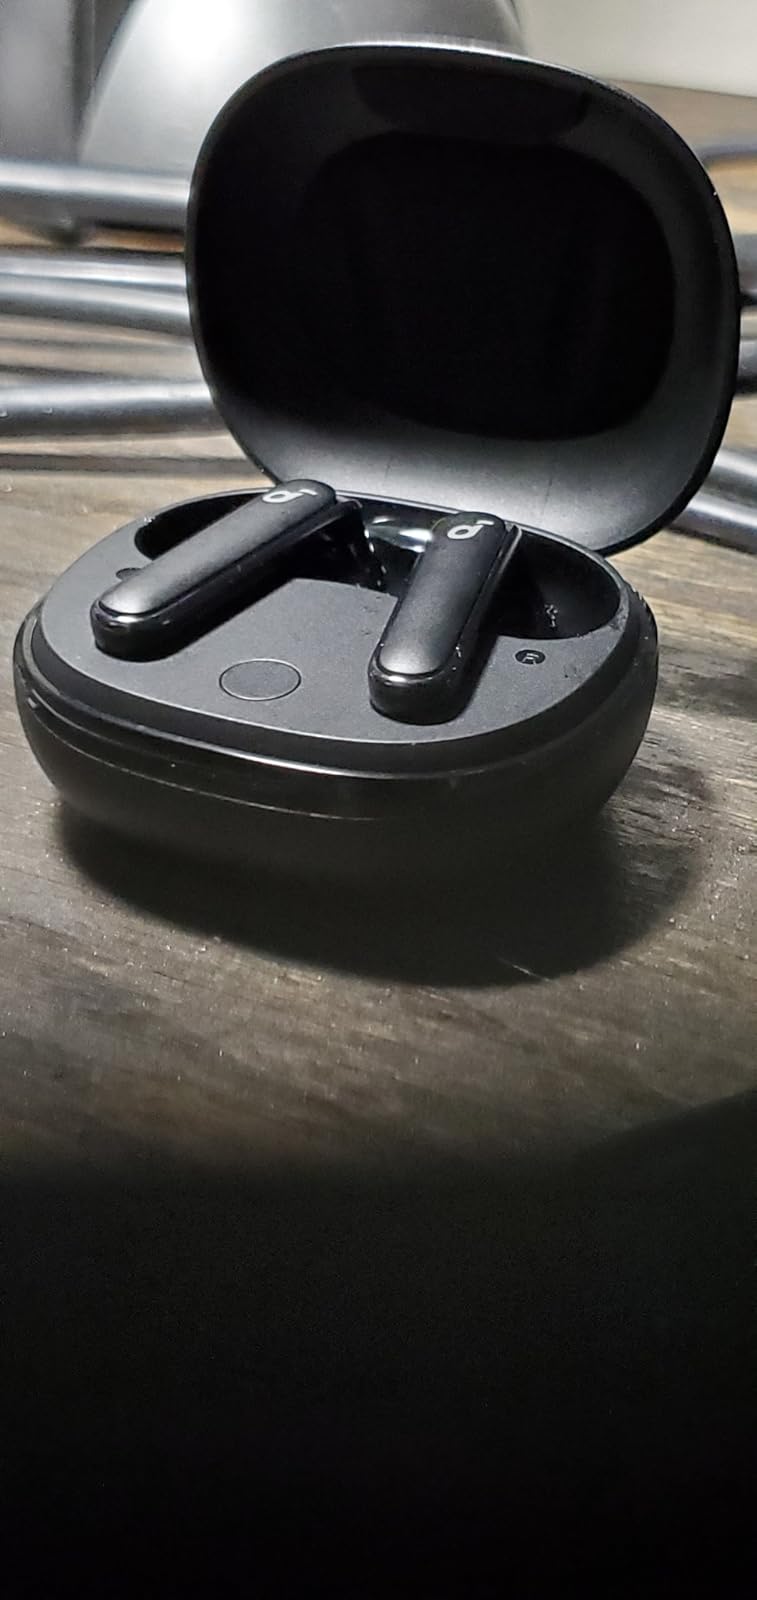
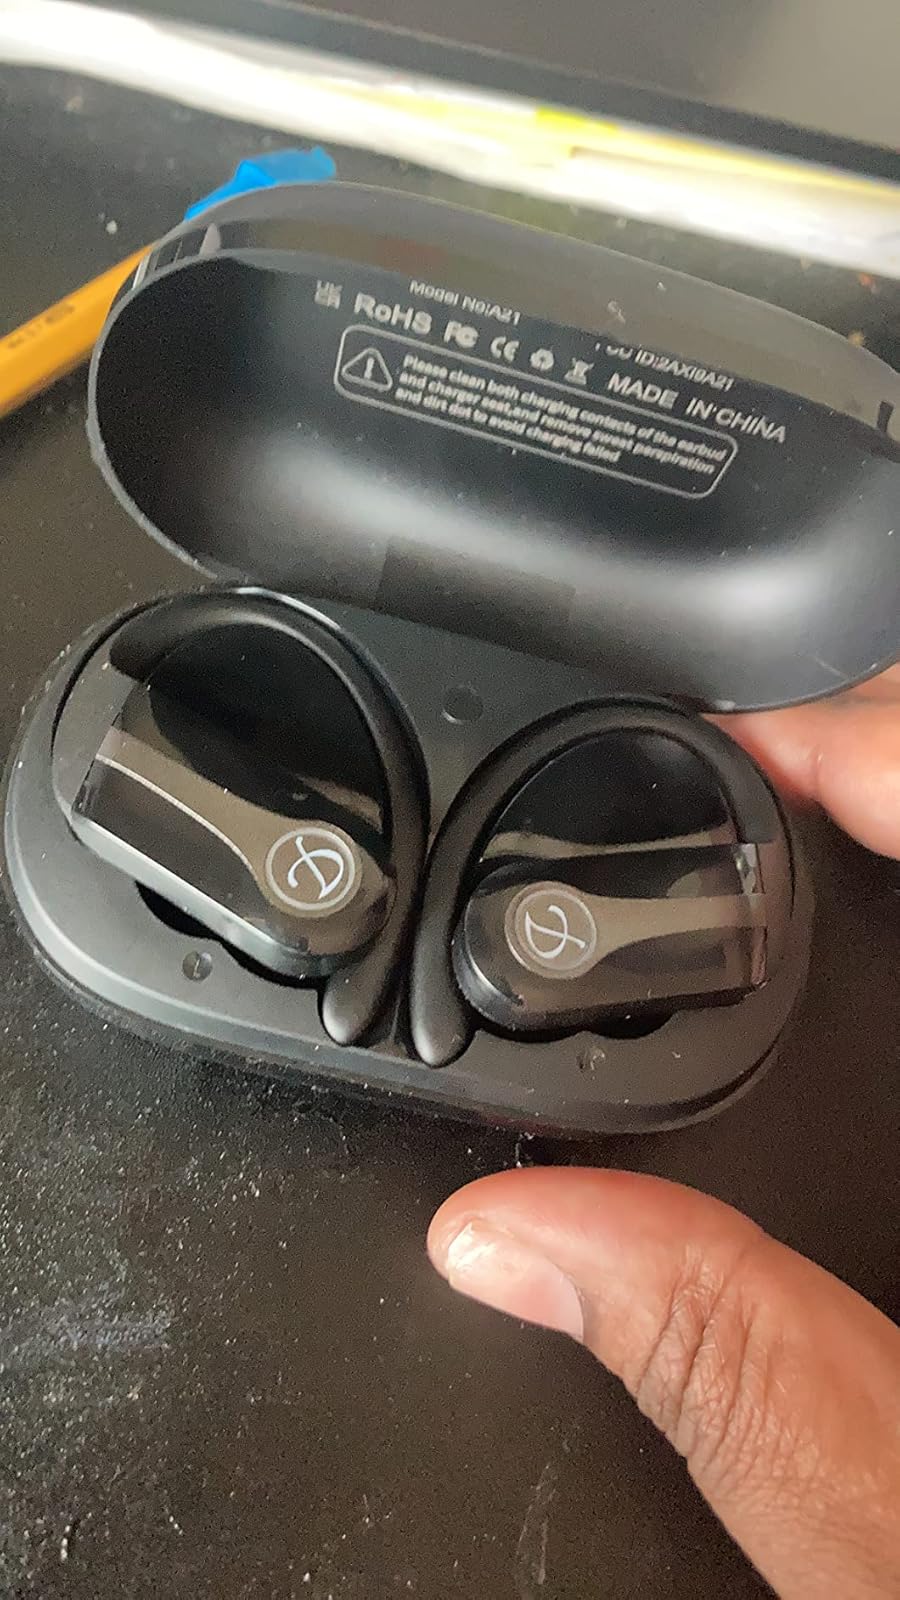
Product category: earbuds
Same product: no